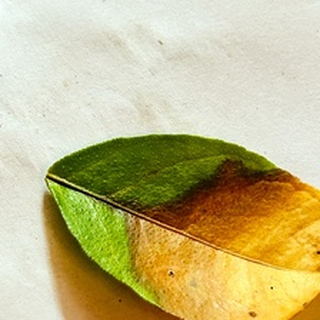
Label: lemon_dry_leaf